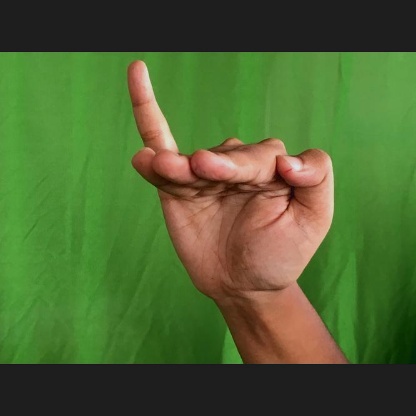
Mudra: Hamsapaksha